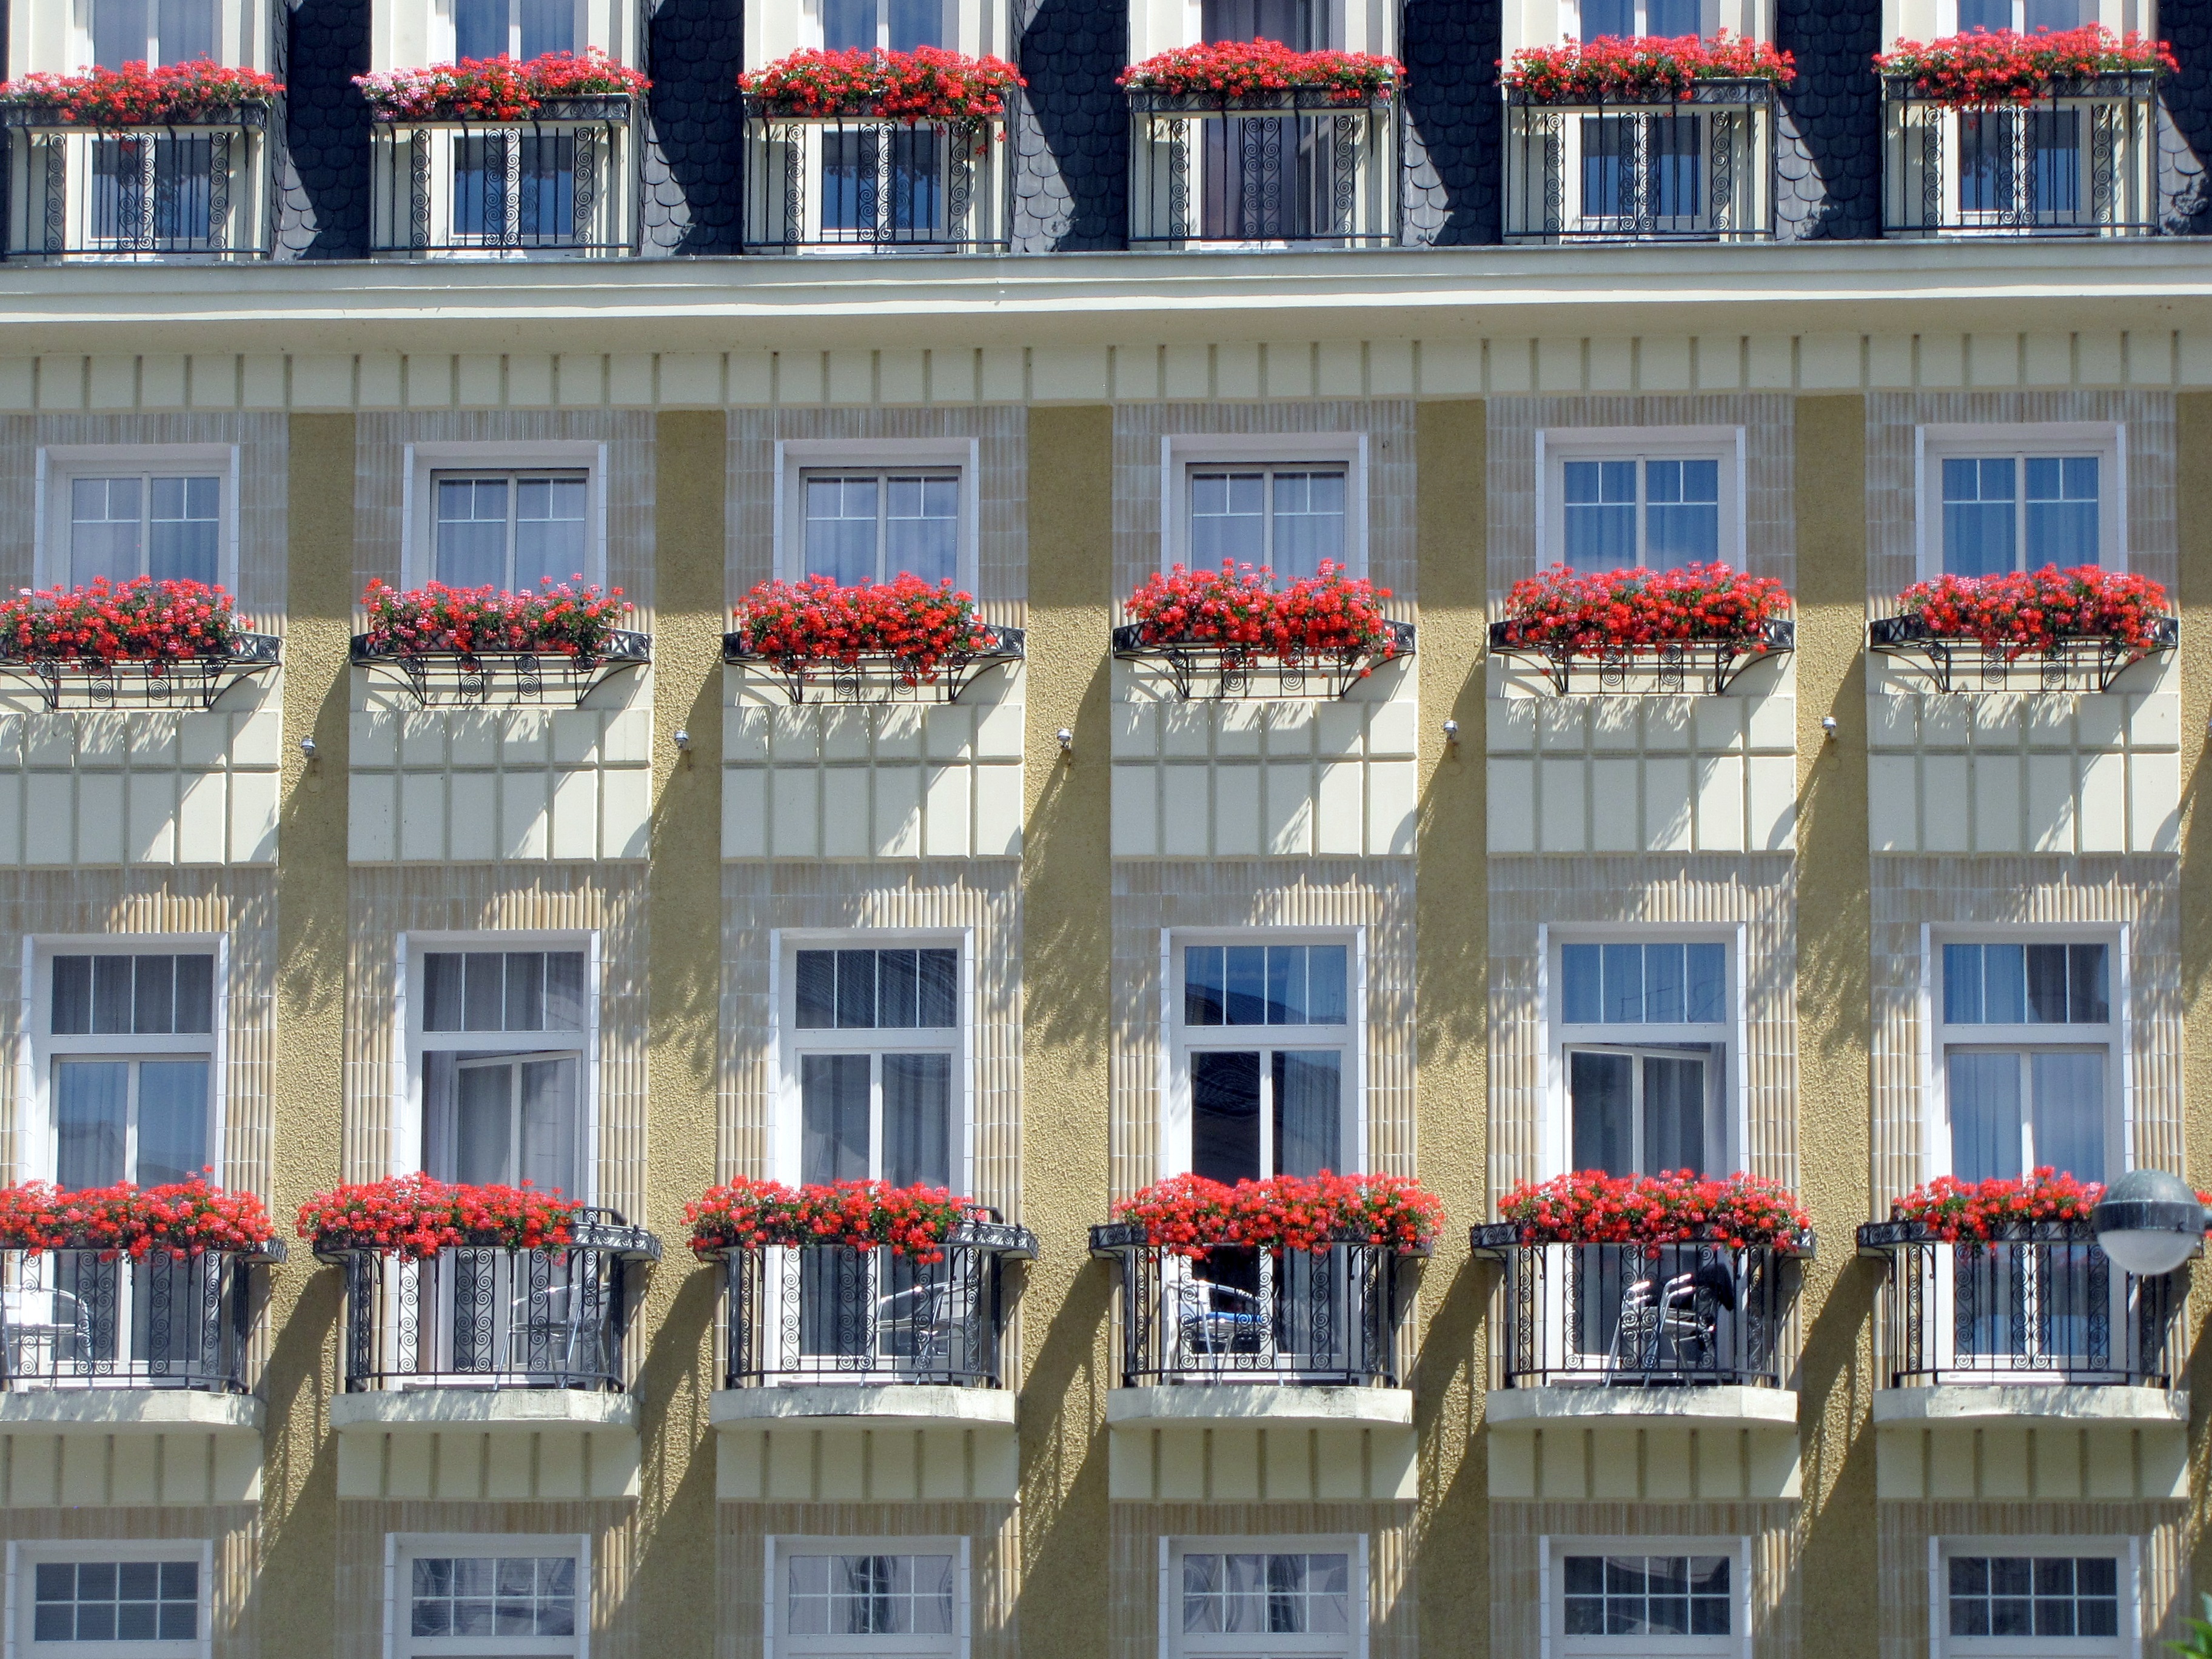
structure, window, palace, facade, tourism, stadium, flowers, arena, hotel, windows, symmetry, balconies, repetition, tours, summers, urban area, sport venue, window covering